Australia (2008 film)

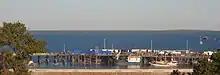
Filming of "Australia" at Stokes Hill Wharf

The untitled project was scheduled to begin production in September 2006, but scheduling conflicts and budget issues postponed the start of production to February 2007. In November 2006, Luhrmann explored The Kimberley to determine the amount of production to be shot there. In December 2006, Bowen was chosen as a filming location for a third of the production, portraying the look of Darwin. Bowen was chosen as a prospect due to the financing of $500,000 by the Queensland government. In April, Kununurra was chosen as another location for "Australia", this time to serve as Faraway Downs, the homestead owned by Kidman's character. Entire sets were built from scratch, including a stand-alone set in the Queensland town of Bowen, the re-creation of war scenes near Darwin Harbour, and the construction of an outback homestead in Western Australia.